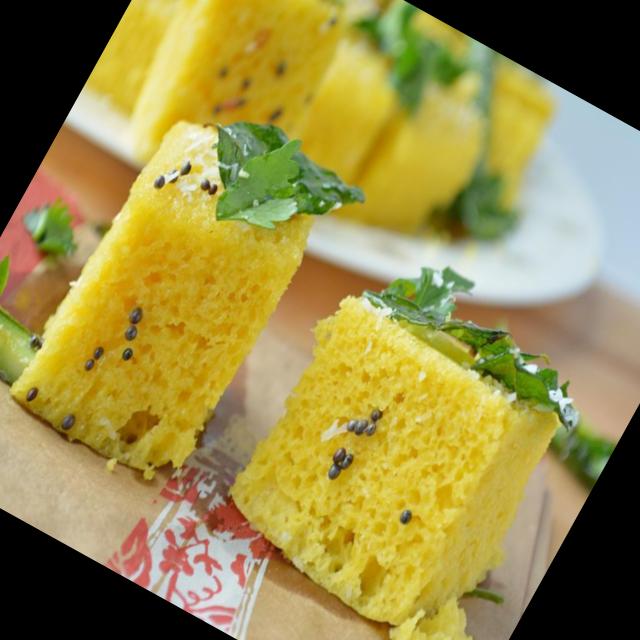
Dish: dhokla